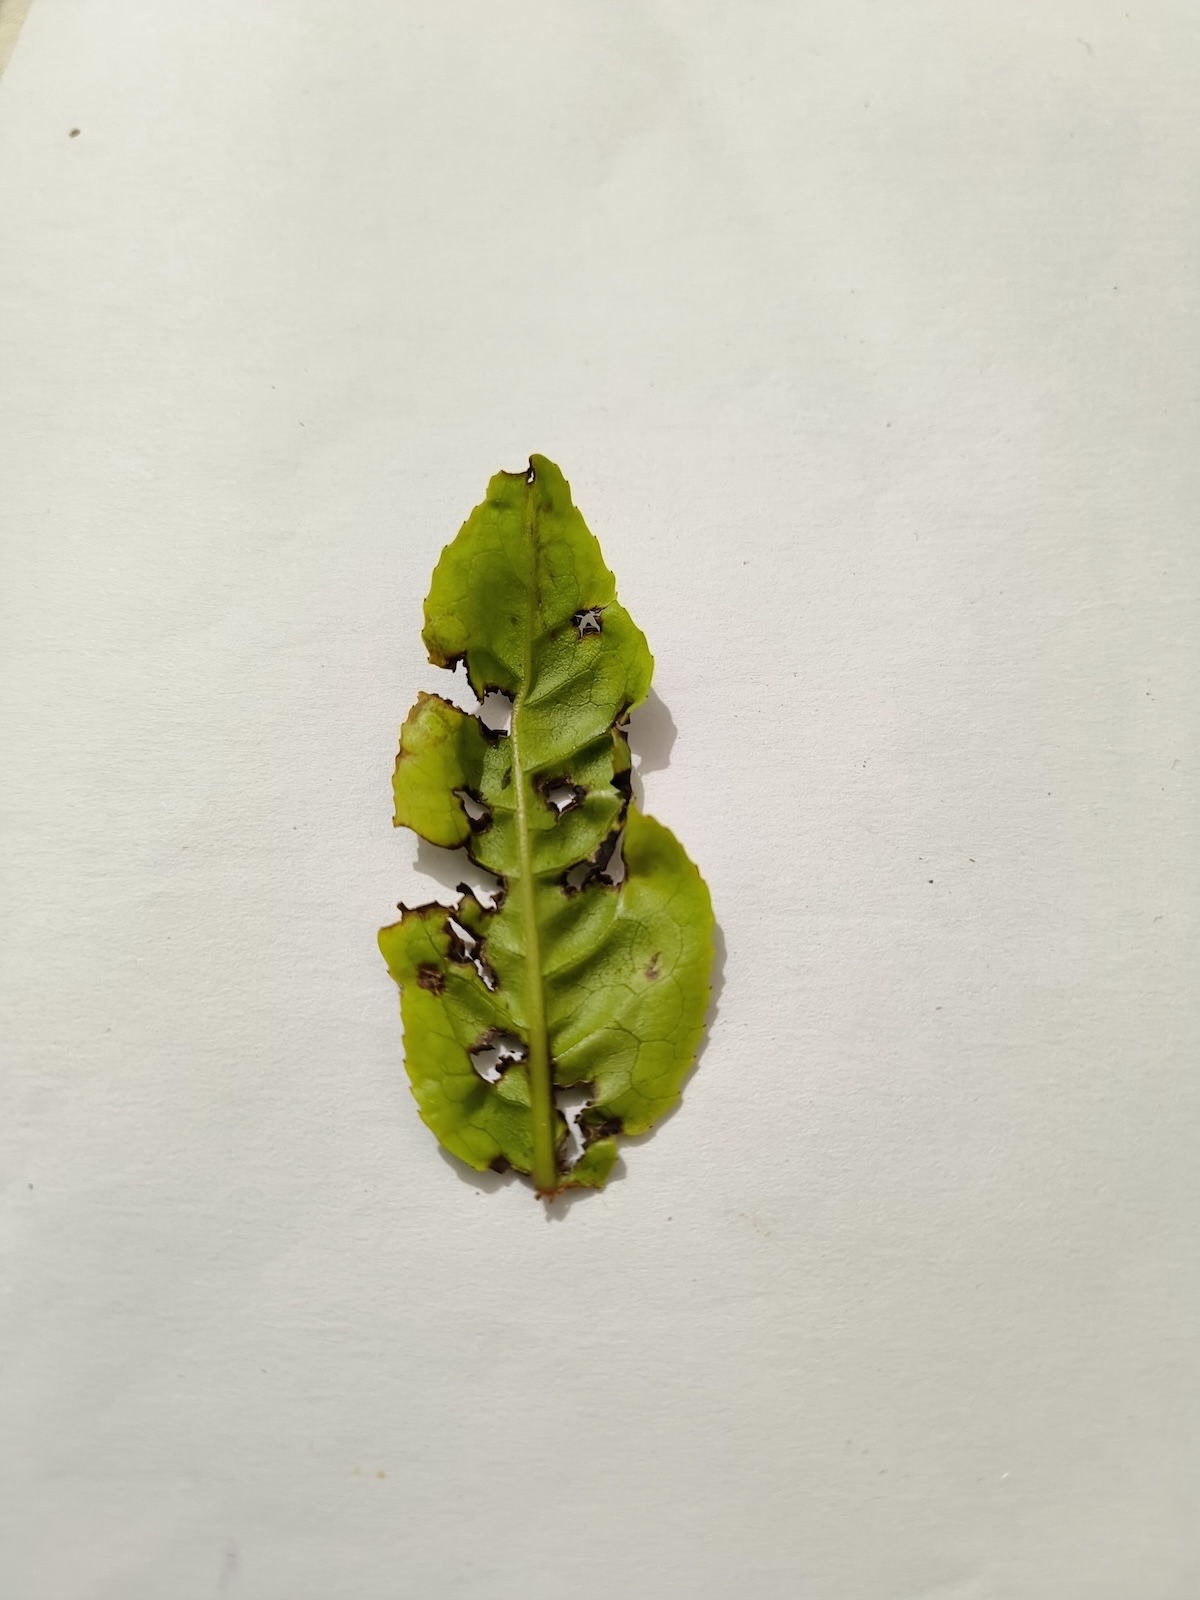
Label: Green mirid bug